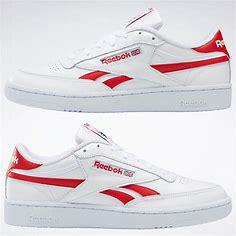
Brand: Reebok
Model: Club C Revenge